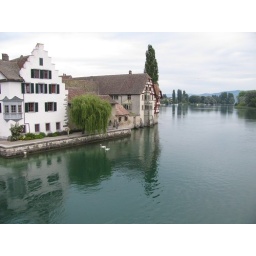
Stein am Rhein, near lake house